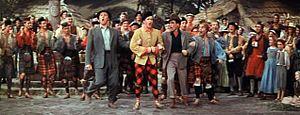
Brigadoon est un film musical américain réalisé par Vincente Minnelli, sorti en 1954. Le film est l'adaptation cinématographique de la comédie musicale éponyme d'Alan Jay Lerner et Frederick Loewe, créée en 1947.